Blarney Castle

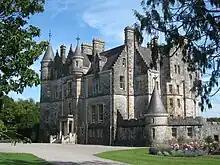
Blarney House

Members of the Jefferyes family later built a large house near the 15th-century keep. This house was destroyed by fire, and in 1874 a replacement mansion, known as Blarney House, was built overlooking the nearby lake. The house was built in a Scottish baronial style by John Lanyon of Lanyon, Lynn and Lanyon architects.